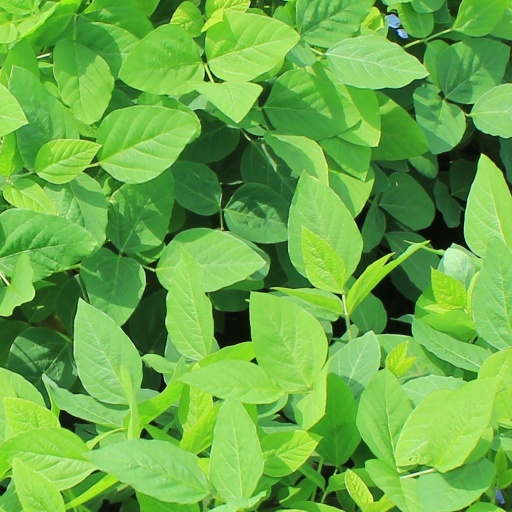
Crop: soybean